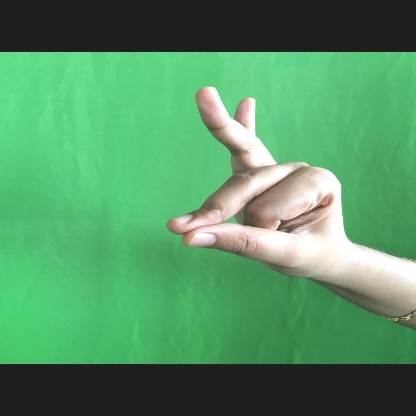
Mudra: Bramaram